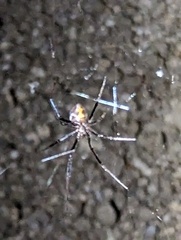
Species: Lactrodectus_hesperus